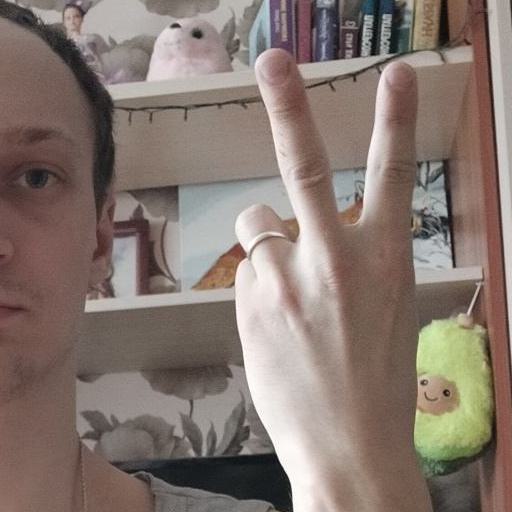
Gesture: peace_inverted